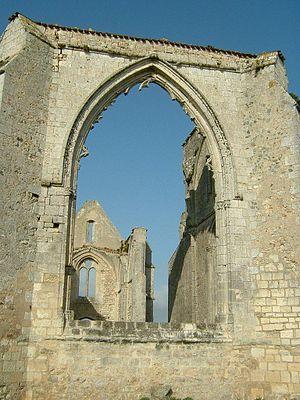
Cet article liste les abbayes cisterciennes actives ou ayant existé sur le territoire français actuel. Ces abbayes ont appartenu, à différentes époques, à des ordres ou des congrégations ou des groupements dits « cisterciens ».
L'abbaye Notre-Dame-de-Ré, dite des Châteliers, est une ancienne abbaye cistercienne aujourd'hui ruinée, située sur la partie orientale de l'île de Ré sur la commune de La Flotte-en-Ré.